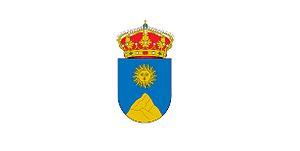
Montehermoso est une commune d'Espagne, située dans la province de Cáceres, dans la communauté autonome d’Estrémadure.